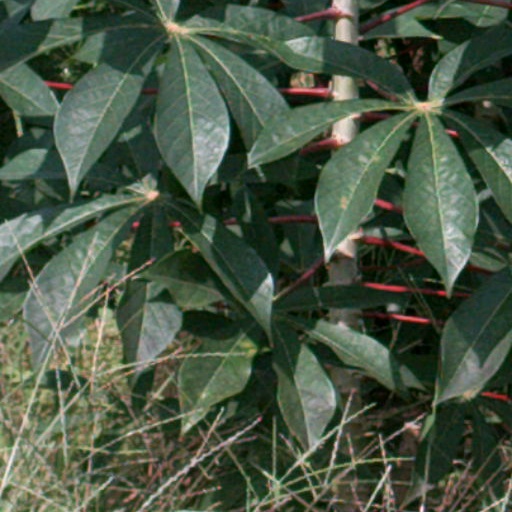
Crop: cassava